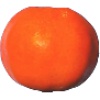
Label: Clementine 1